Benjamin Steinberg (conductor)

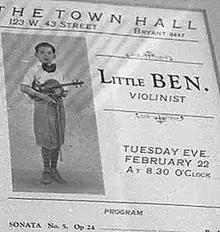
Playbill for Steinberg's recital as "Little Ben", age 11

Benjamin Steinberg was born in Baltimore, Maryland, on March 15, 1915, to Moses and Annie Steinberg. His parents were from Odessa (then part of Czarist Russia, now Ukraine) and had fled to the United States following the anti-Jewish Odessa pogrom of 1905 and the failed Russian Revolution that year. Benjamin first performed violin on the concert stage as an 11-year old in 1927.